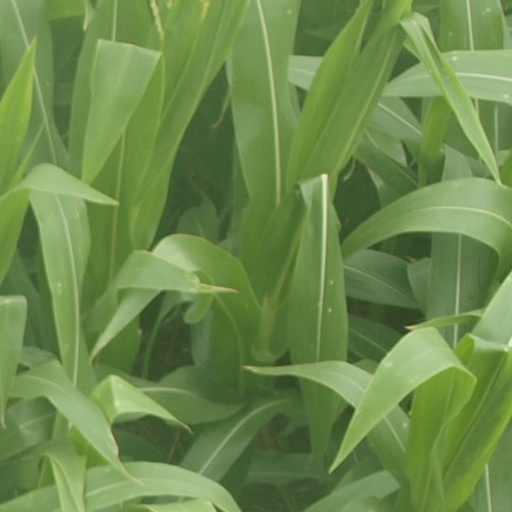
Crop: maize; corn